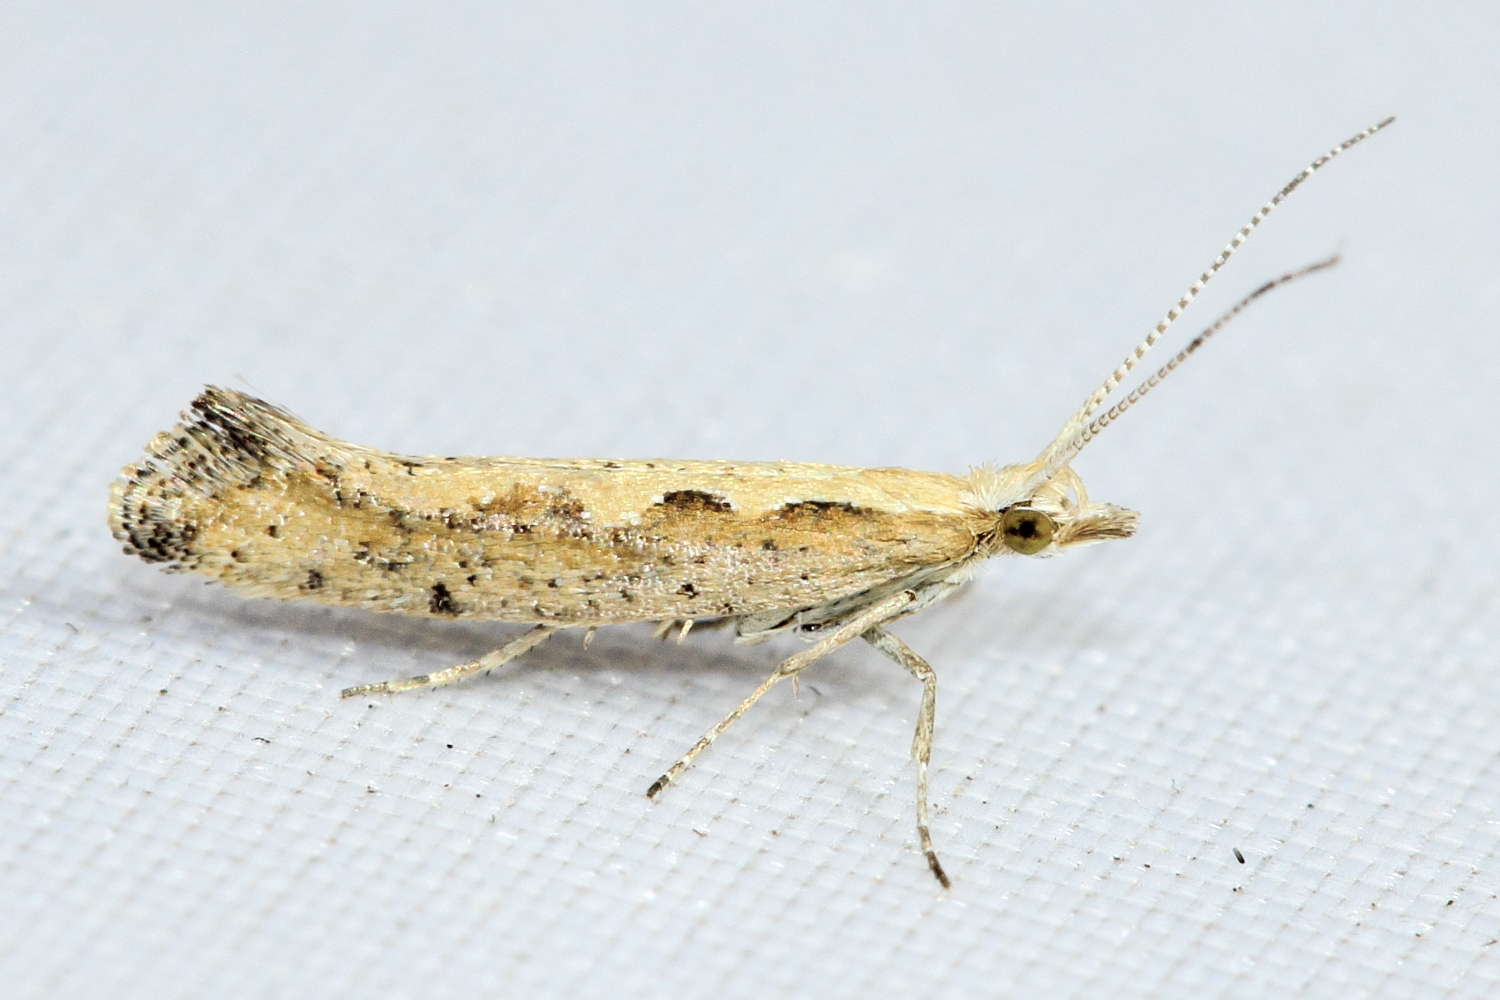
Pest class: diamondback_moth